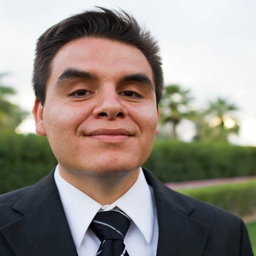
an image of person and his impressive eyebrows .